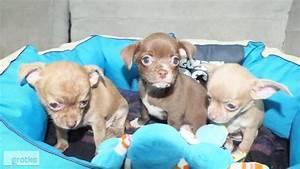
dog